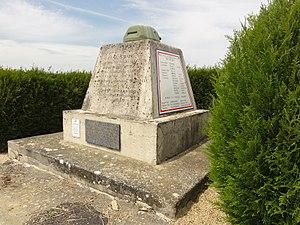
La Ville-aux-Bois-lès-Dizy (Aisne) mémorial char Sampiero-corso, commandant Bescond
La bataille de Montcornet est un épisode de la bataille de France lors de la Seconde Guerre mondiale qui s'est déroulé le 17 mai 1940 à Montcornet dans l'Aisne entre des unités de la Wehrmacht et de l'Armée française. C'est une des tentatives de contre-attaques de l'armée française, devenue célèbre parce qu'elle était commandée par le colonel Charles de Gaulle qui prend initialement plusieurs points stratégiques, mais qui se solde par un repli, sur ordre, de la 4ᵉ division française cuirassée qui doit se retirer avec 23 chars détruits, tandis que la 10ᵉ Panzerdivision poursuit son avancée sans aucune perte matérielle.
La Ville-aux-Bois-lès-Dizy est une commune française située dans le département de l'Aisne, en région Hauts-de-France.